German cuisine

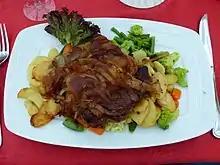
Thuringian marinated cutlet of pork (Rostbrätel) with pan fried potatoes

Pomeranian cuisine generally refers to dishes typical of the area that once formed the historic Province of Pomerania in northeast Germany and which included Stettin (now Szczecin) and Further Pomerania. It is characterised by ingredients produced by Pomeranian farms, such as swede ("Wruken") and sugar beet, by poultry rearing, which has produced the famous Pomeranian goose, by the wealth of fish in the Baltic Sea, rivers and inland lakes of the Pomeranian Lake District, and the abundance of quarry in Pomeranian forests. Pomeranian cuisine is hearty. Several foodstuffs have a particularly important role to play here in the region: potatoes, known as "Tüften", prepared in various ways and whose significance is evinced by the existence of a West Pomeranian Potato Museum ("Vorpommersches Kartoffelmuseum"), "Grünkohl" and sweet and sour dishes produced, for example, by baking fruit.